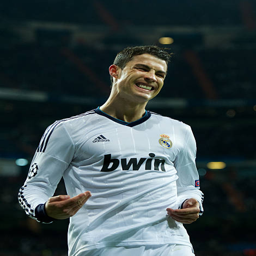
olympic athlete reacts during the match .